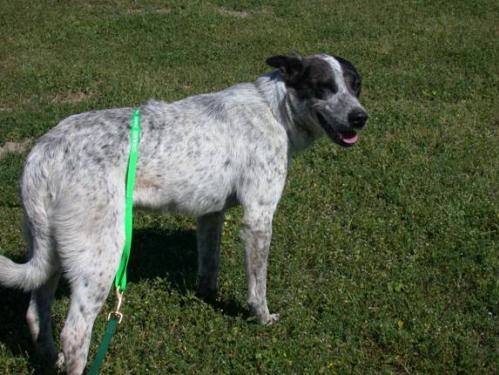
Label: dog